Richard Keogh

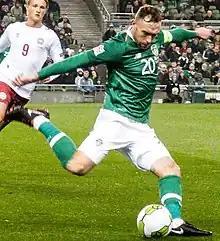
Keogh in 2018

Richard John Keogh (born 11 August 1986) is an Irish former professional footballer who played as a defender. He is assistant head coach at Barnsley.